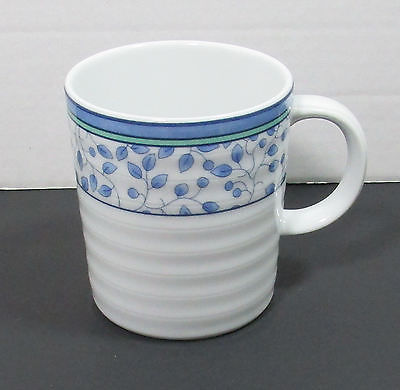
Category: mug